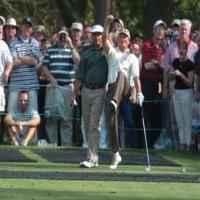
Weather: sun or clear